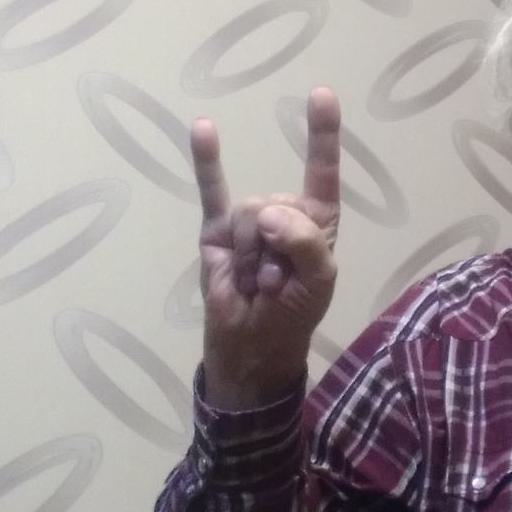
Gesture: rock